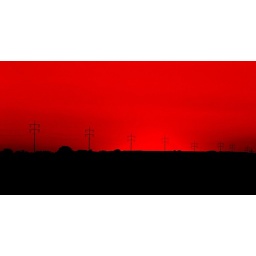
sunset in black and red